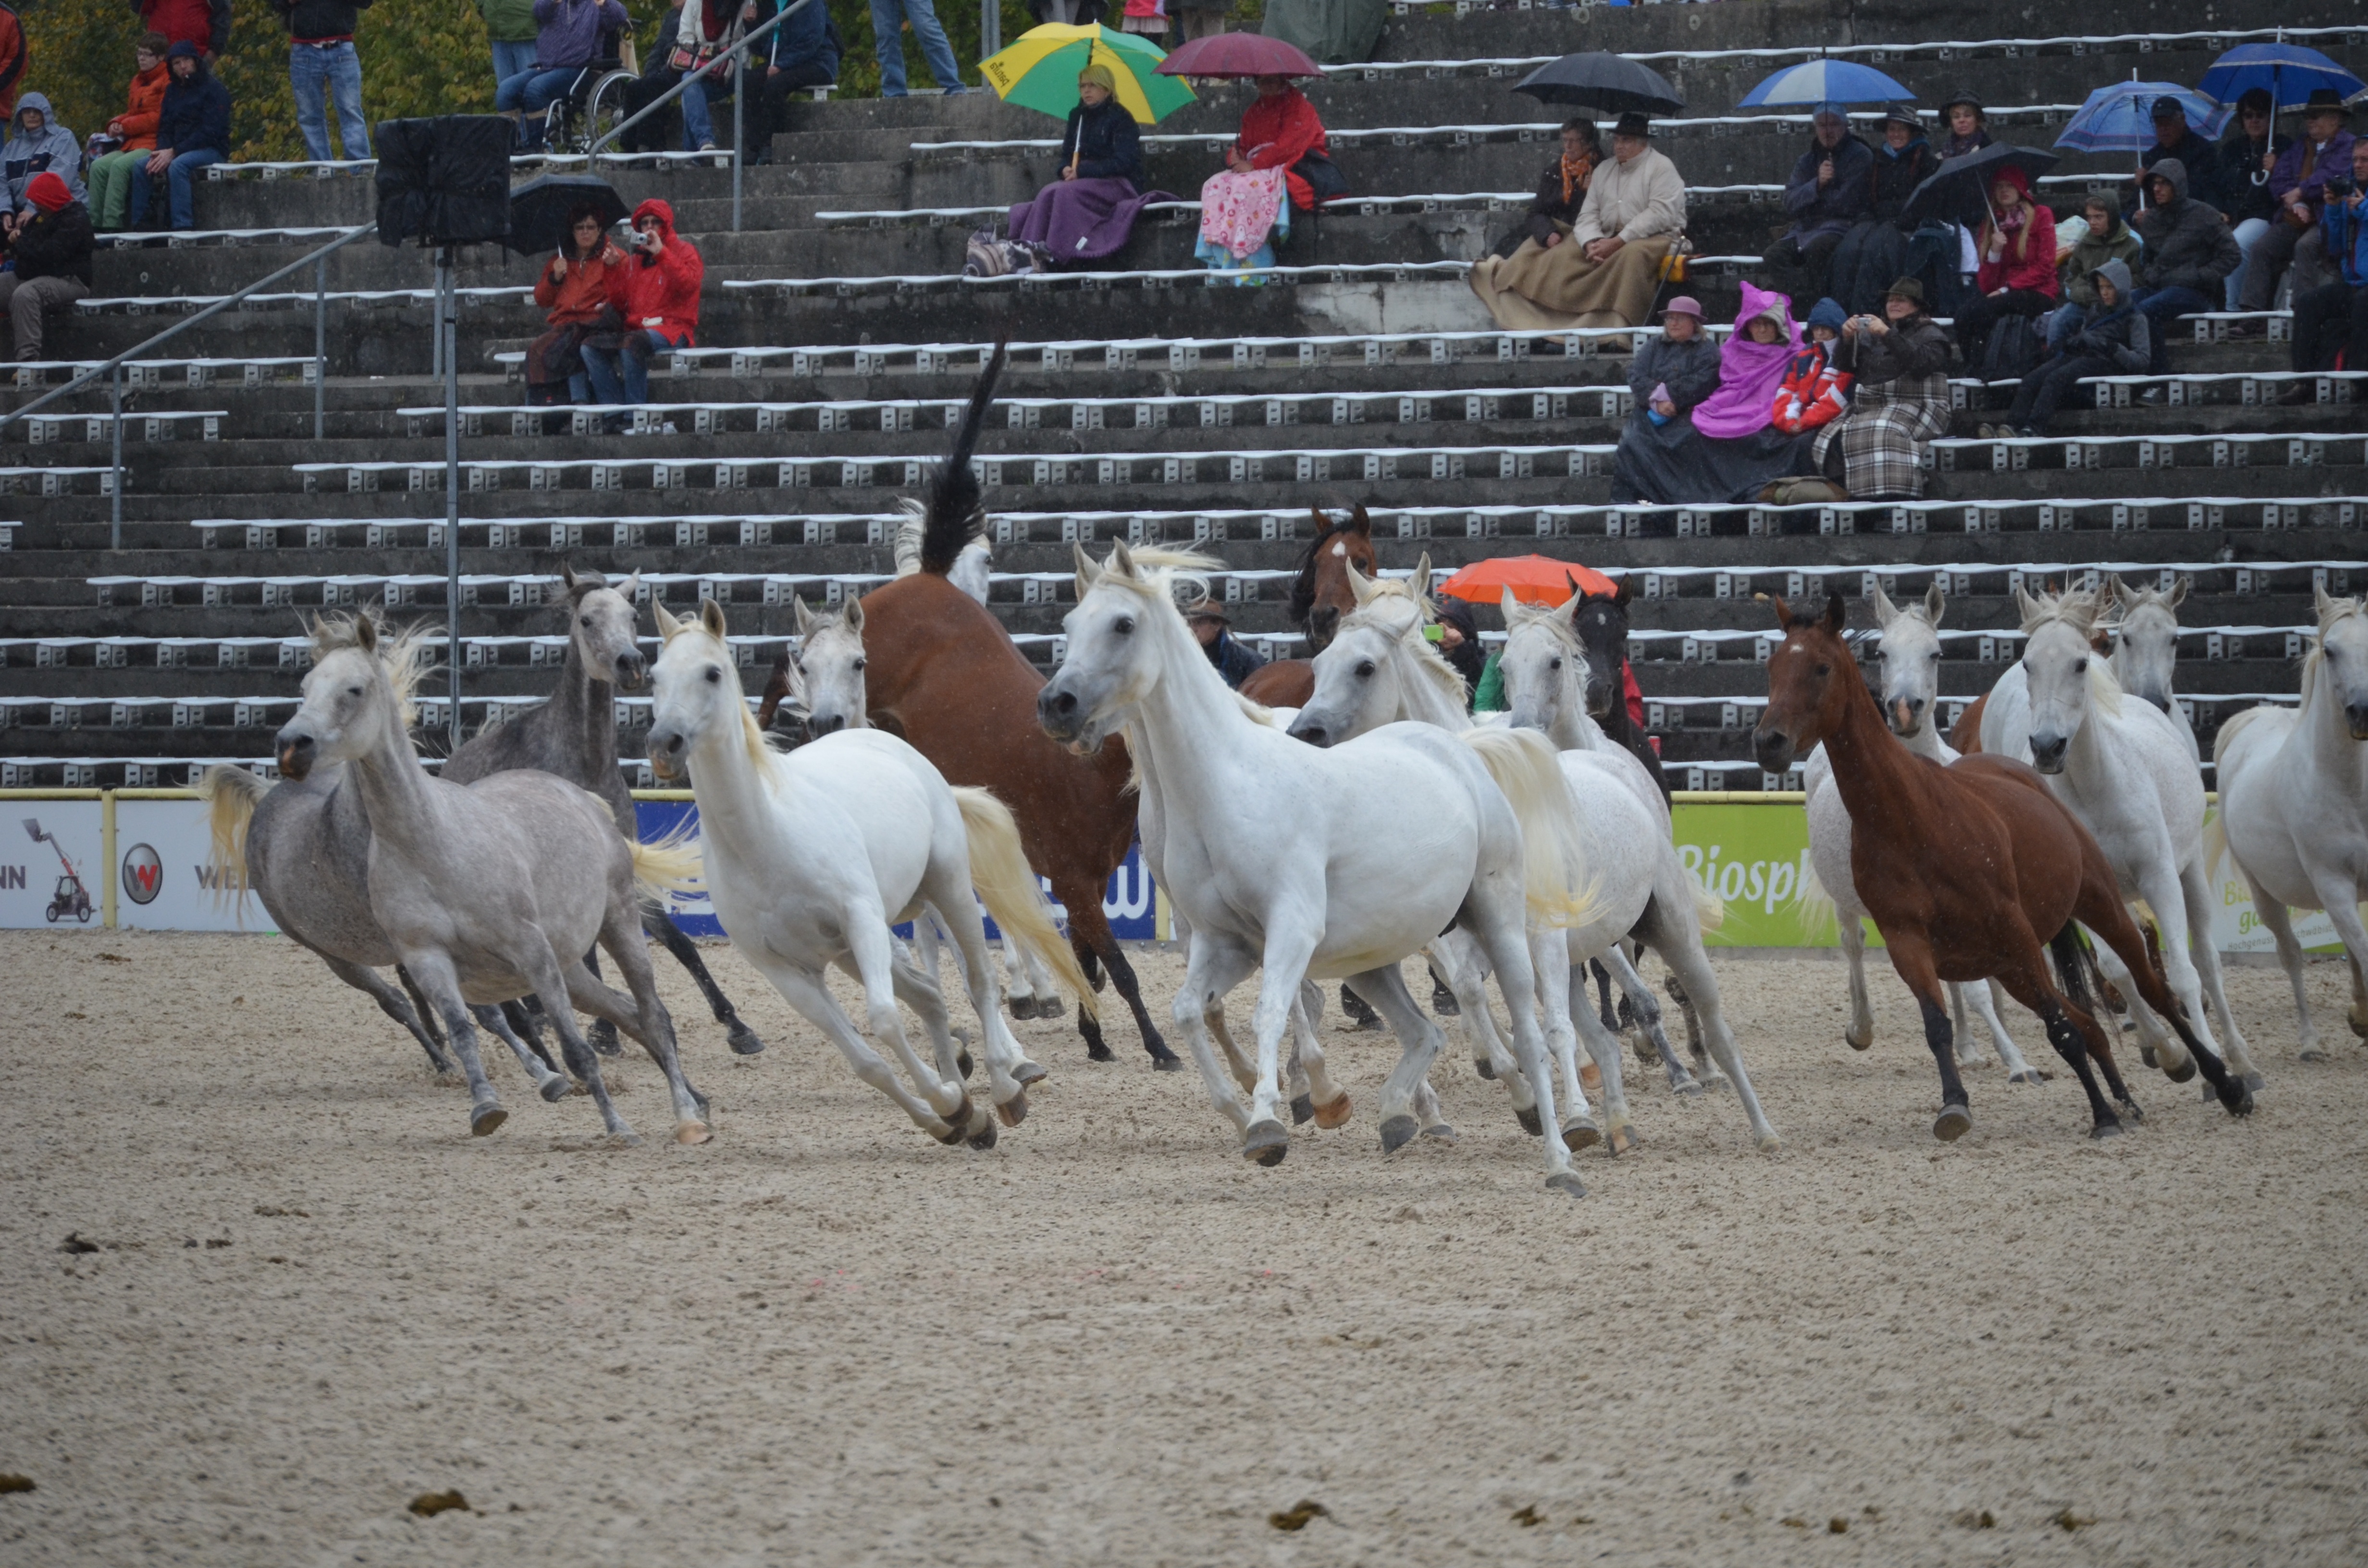
flock, herd, horse, mammal, vertebrate, mare, thoroughbred arabian, mustang horse